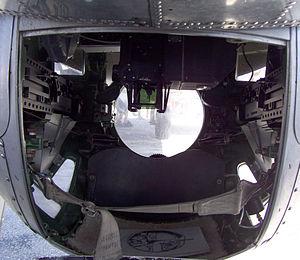
Une ball turret était une tourelle de mitrailleuse à monture altazimutale de forme sphérique, équipant certains avions de construction américaine pendant la Seconde Guerre mondiale. Le nom provient du boîtier sphérique de la tourelle.